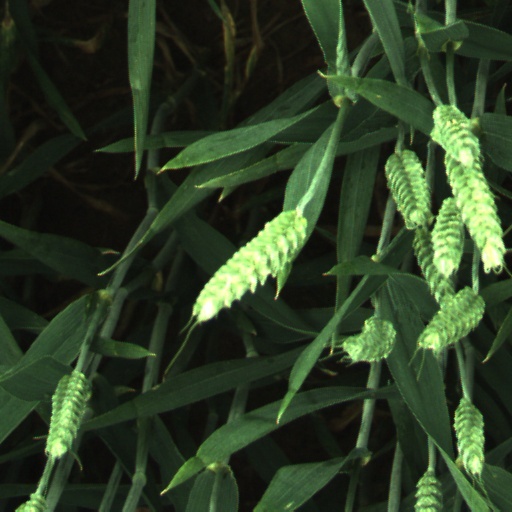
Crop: wheat